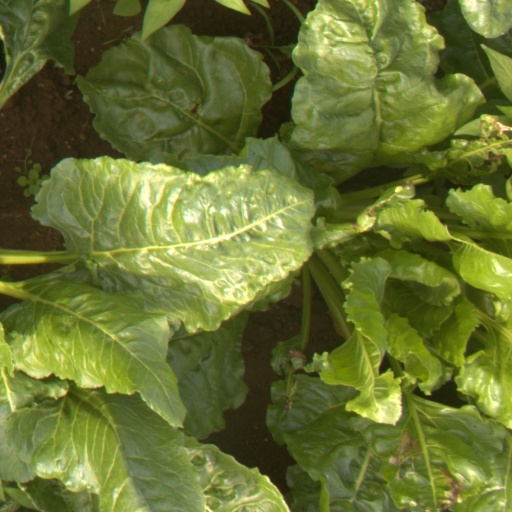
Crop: sugar beet